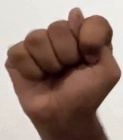
ASL sign: T